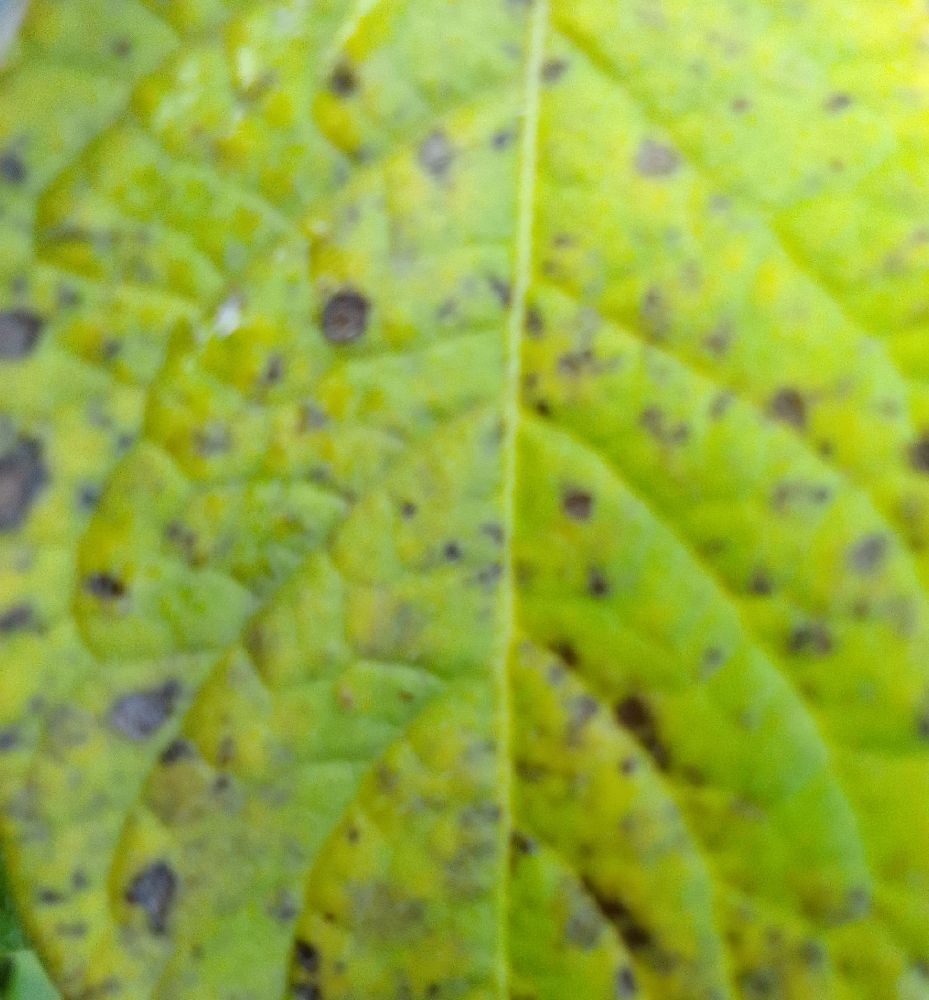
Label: Early blight